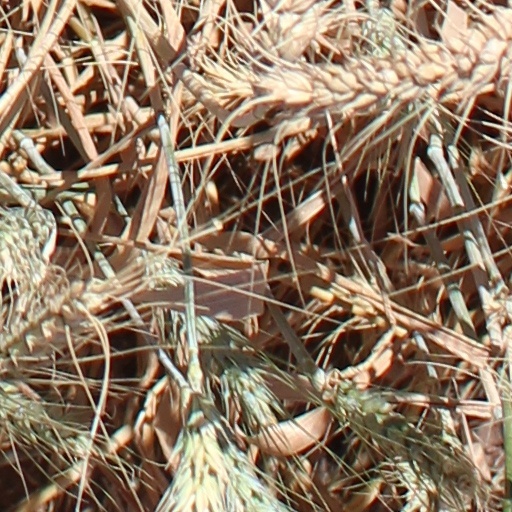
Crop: wheat